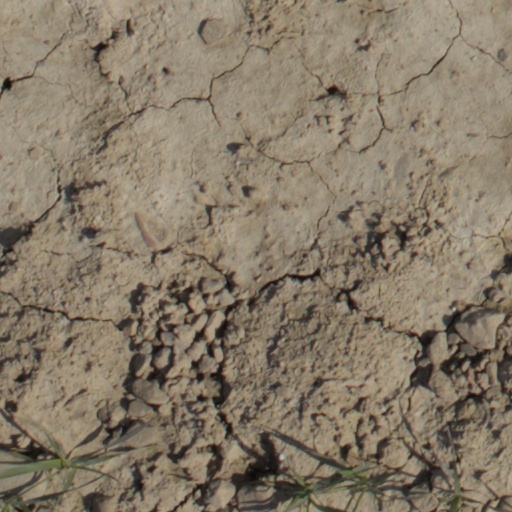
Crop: wheat